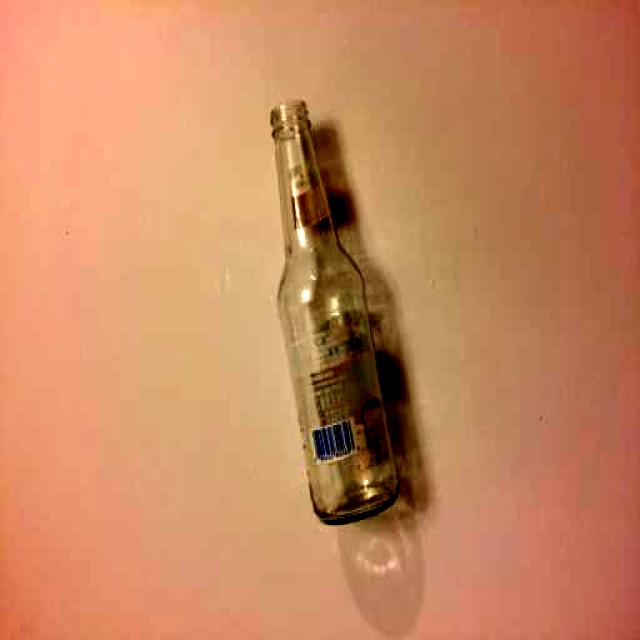
Label: Glass